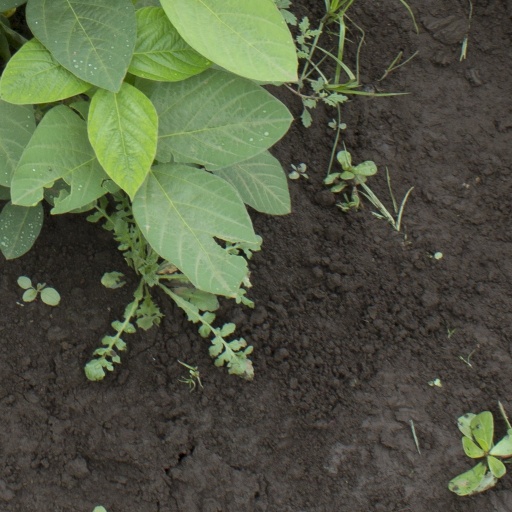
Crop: soybean